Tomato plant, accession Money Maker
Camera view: tilt-top (135 deg); turntable rotation: 30 degrees
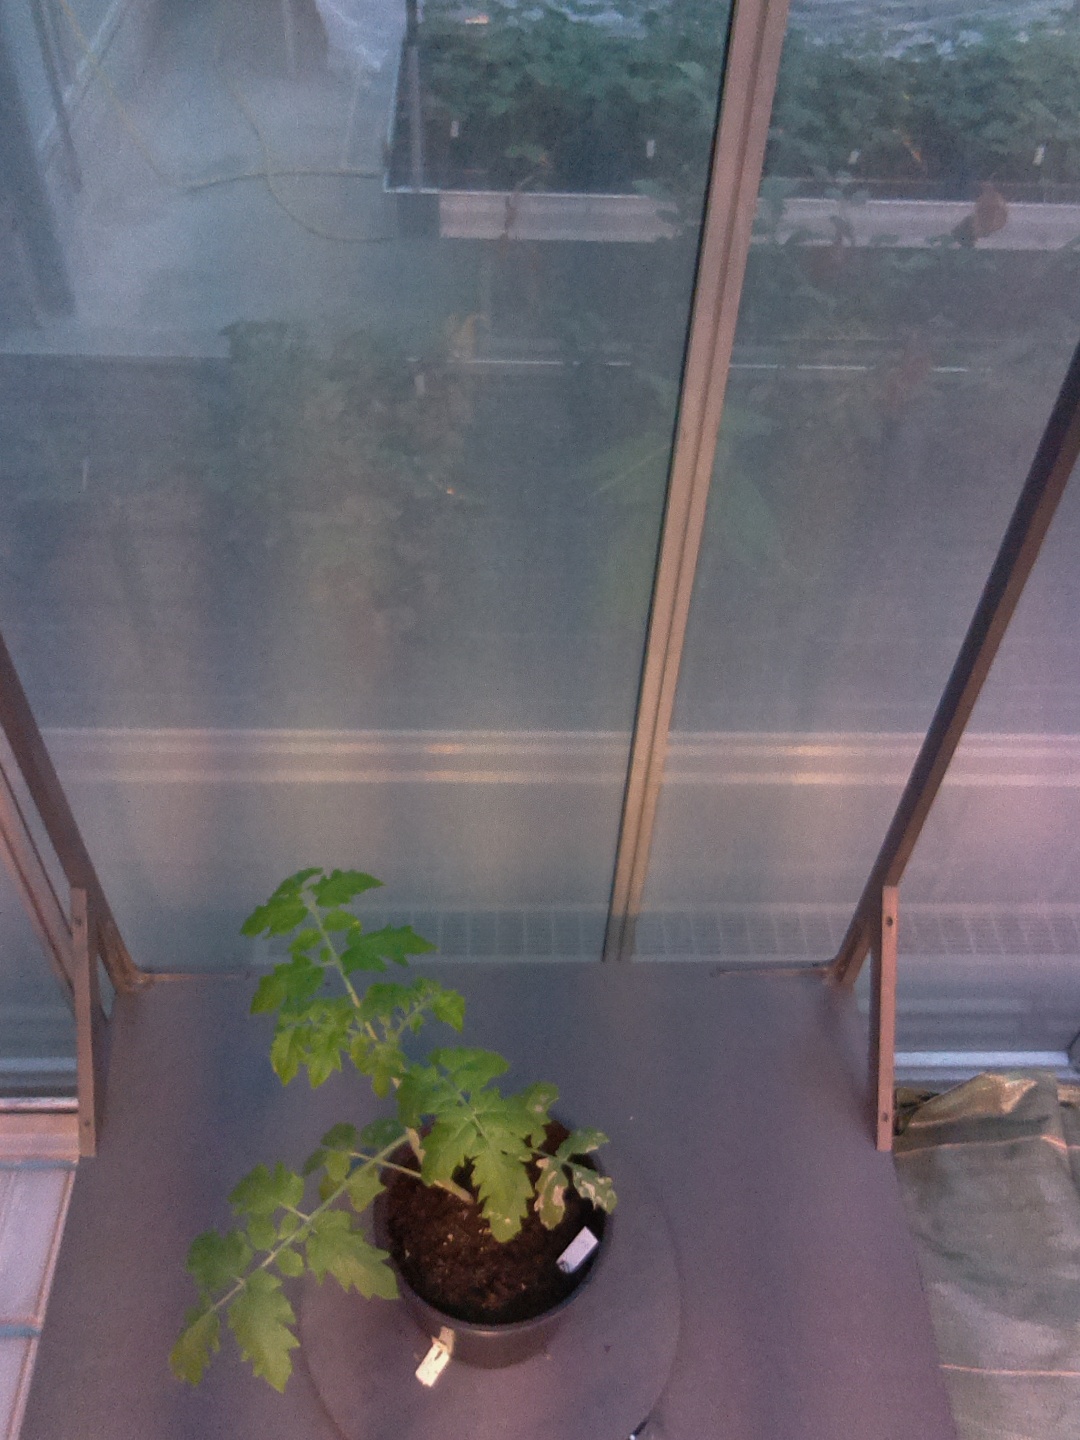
BBCH growth stage 14: 8 of true leaves visible